Black-backed jackal

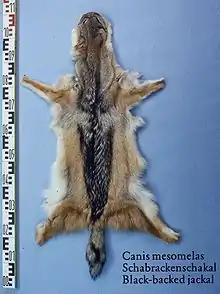
Black-backed jackal pelt

The mating season takes place from late May to August, with a gestation period of 60 days. Pups are born from July to October. Summer births are thought to be timed to coincide with population peaks of vlei rats and four-striped grass mice, while winter births are timed for ungulate calving seasons. Litters consist of one to nine pups, which are born blind. For the first three weeks of their lives, the pups are kept under constant surveillance by their dam, while the sire and elder offspring provide food. The pups open their eyes after 8–10 days and emerge from the den at the age of 3 weeks. They are weaned at 8–9 weeks, and can hunt by themselves at the age of 6 months. Sexual maturity is attained at 11 months, though few black-backed jackals reproduce in their first year. Unlike golden jackals, which have comparatively amicable intrapack relationships, black-backed jackal pups become increasingly quarrelsome as they age, and establish more rigid dominance hierarchies. Dominant pups appropriate food, and become independent at an earlier age. The grown pups may disperse at one year of age, though some remain in their natal territories to assist their parents in raising the next generation of pups. The average lifespan in the wild is 7 years, though captive specimens can live twice as long.